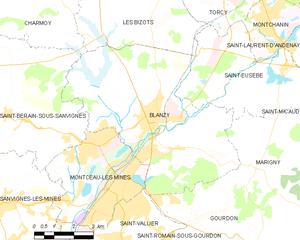
Carte des communes françaises